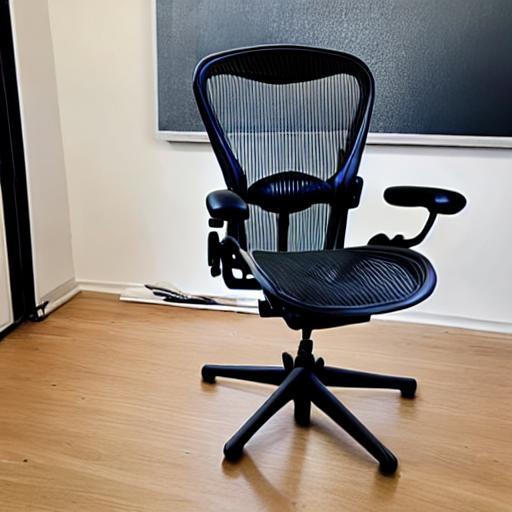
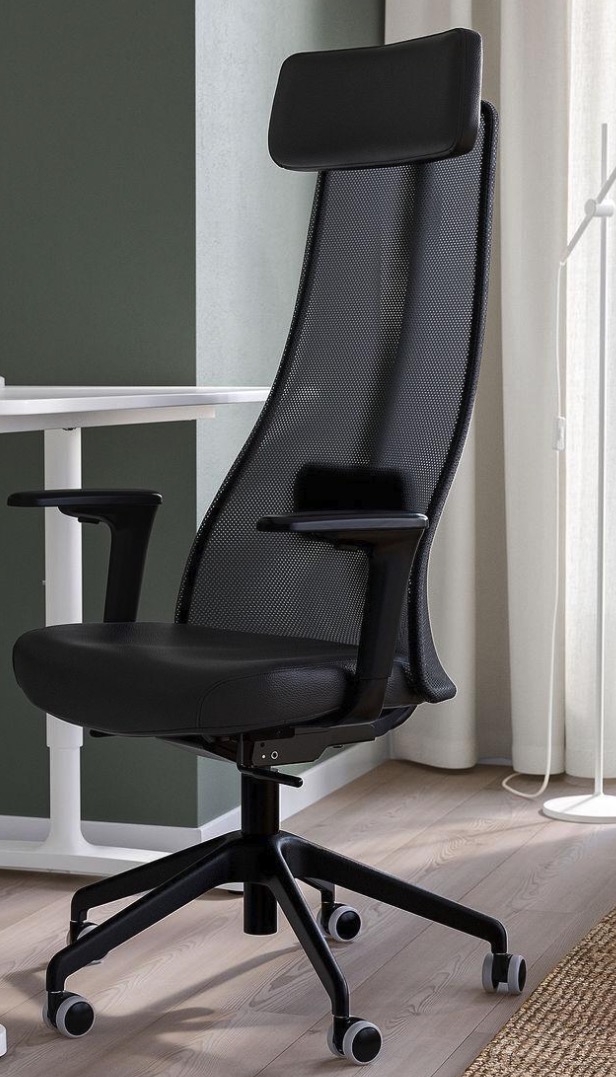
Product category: items_chair
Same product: no